Renko chart

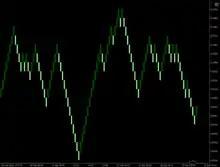
Renko chart example in Forex market for EUR/USD pair

A Renko chart (also written ) is a type of financial chart of Japanese origin used in technical analysis that measures and plots price changes. A renko chart consists of , which proponents say more clearly show market trends and increase the signal-to-noise ratio compared to typical candlestick charts.